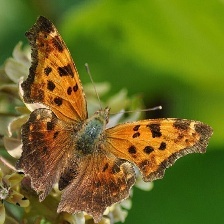
Species: EASTERN COMA
Butterfly family (ImageNet category): admiral